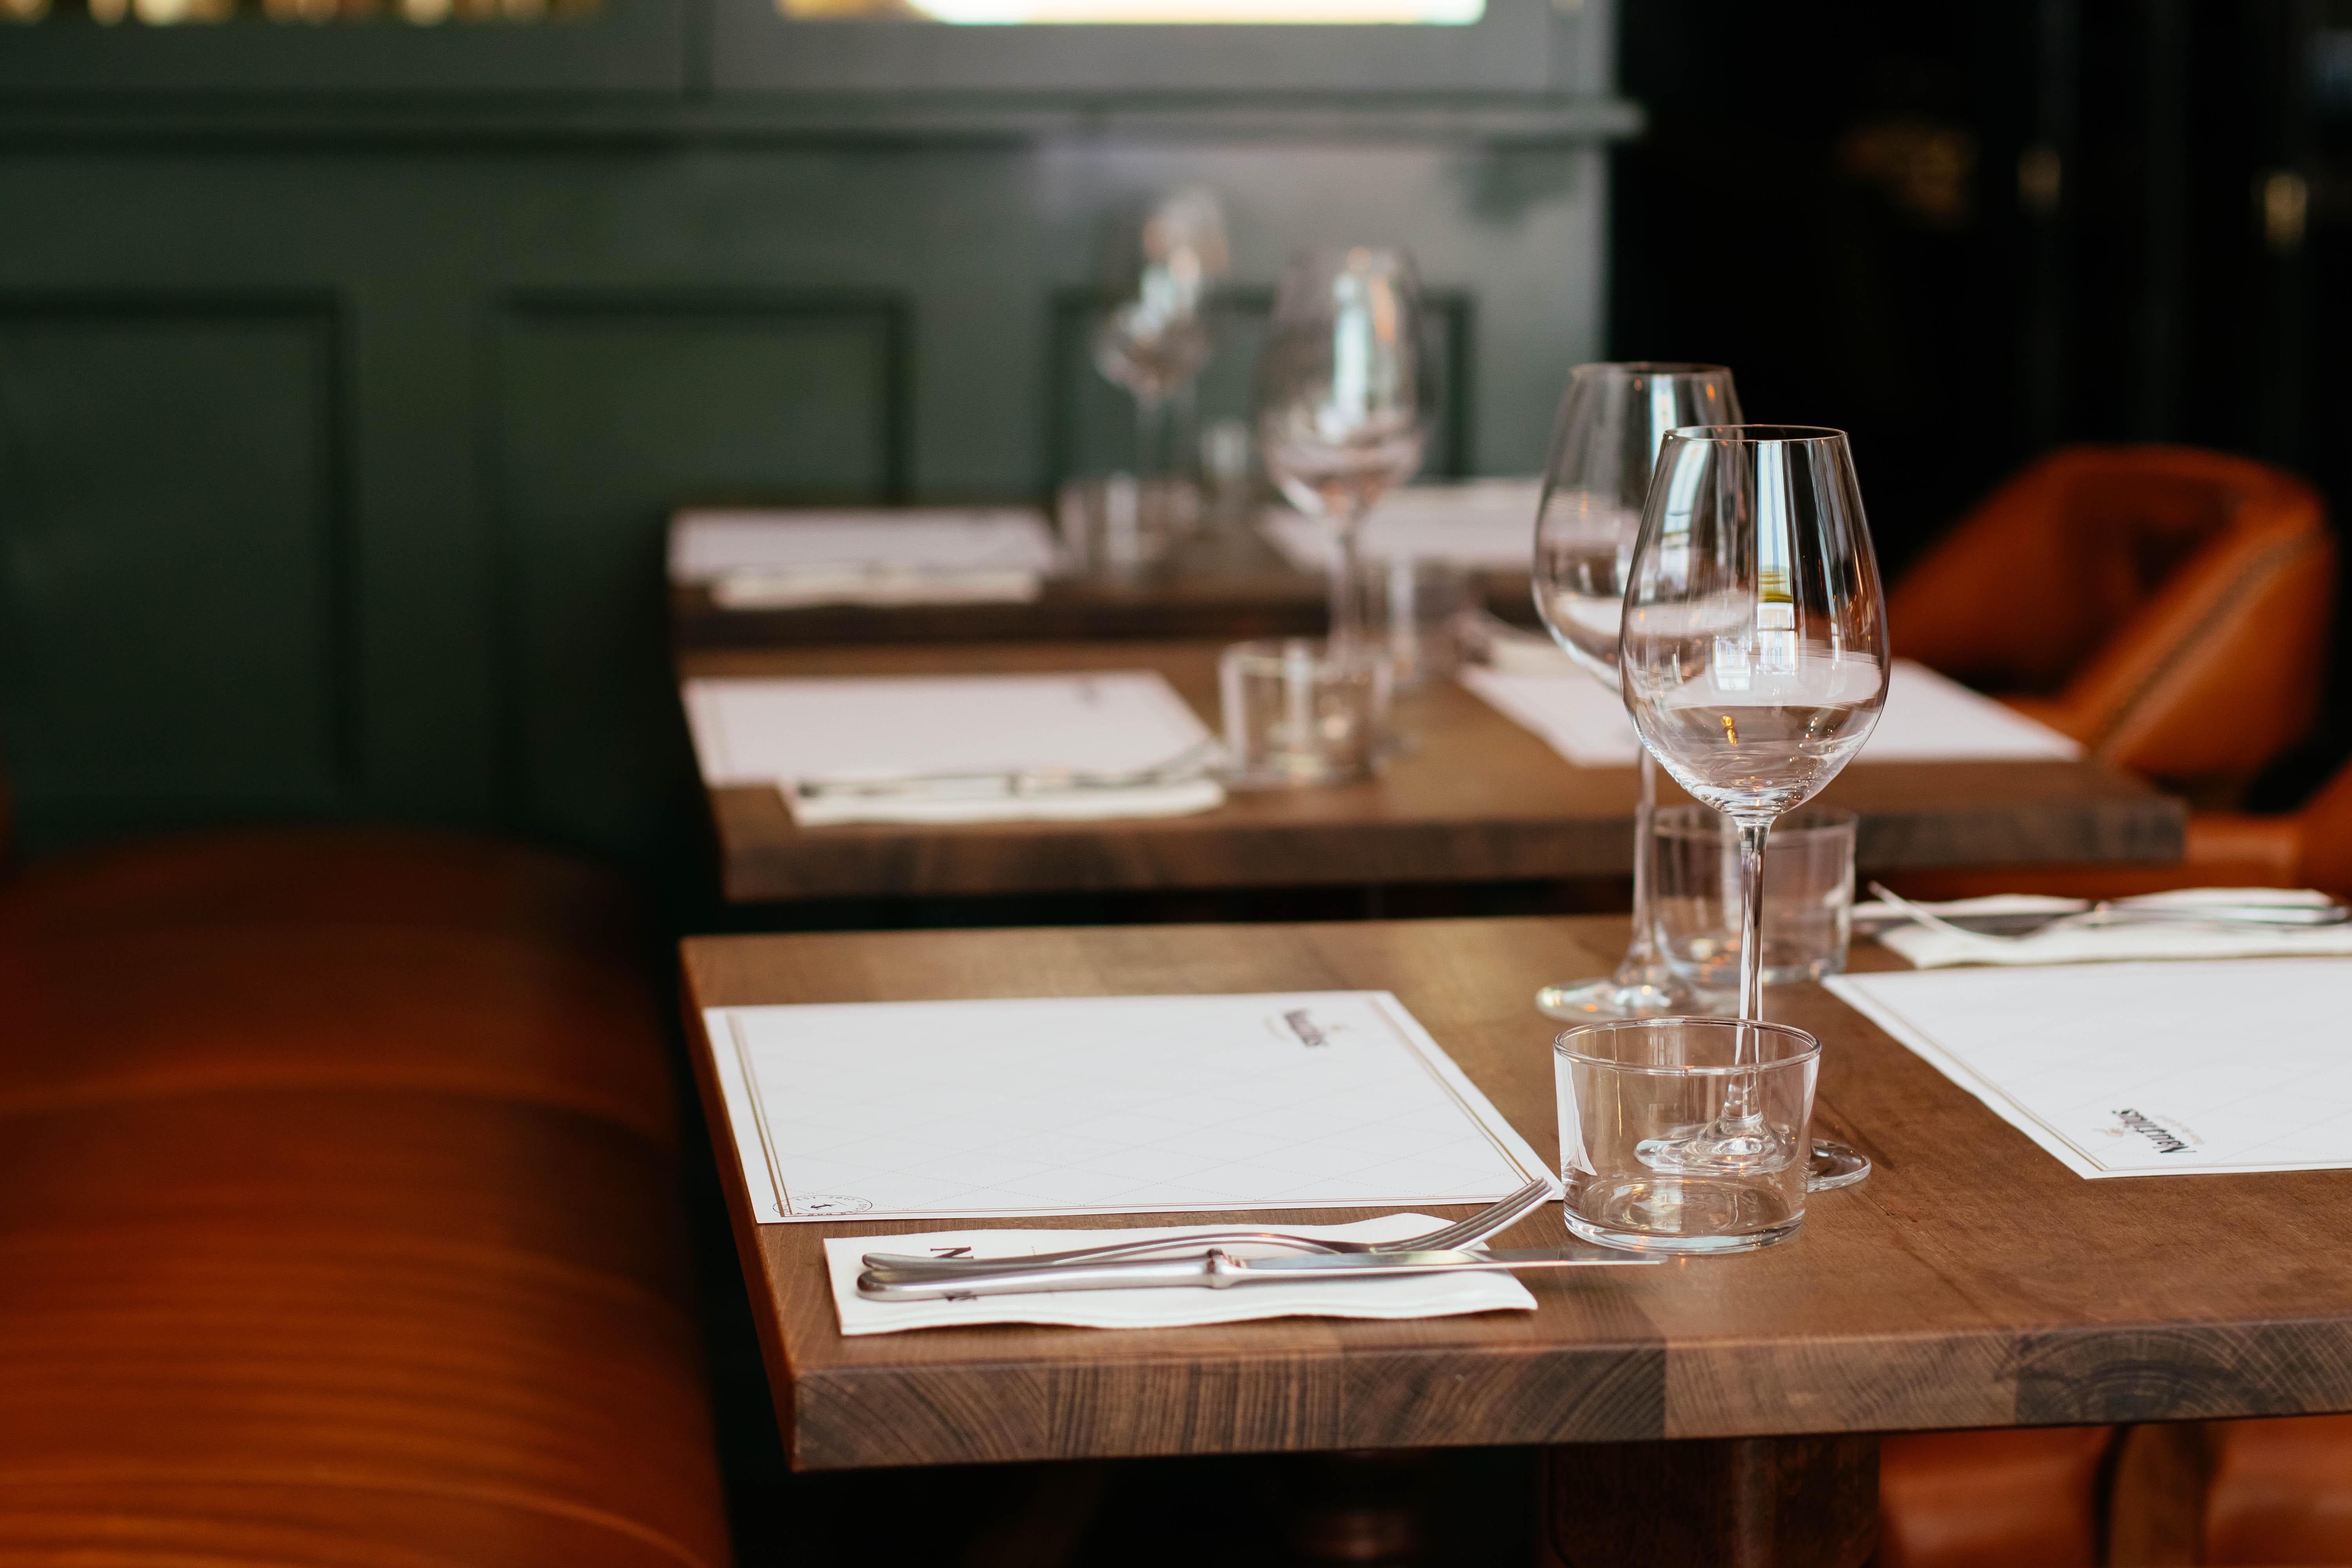
furniture, table, restaurant, chair, interior design, stemware, drink